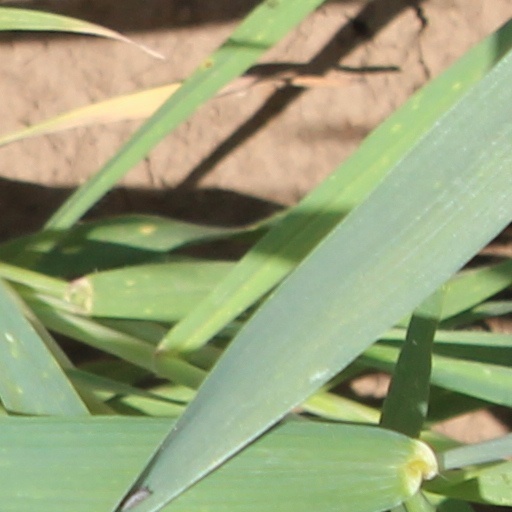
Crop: wheat